TAME Flight 173

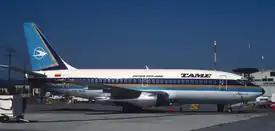
HC-BIG, the aircraft involved in the accident, photographed in May 1981

TAME Flight 173, a Boeing 737-2V2 Advanced operated by Ecuador's national airline TAME, flying on a domestic route from the now-closed Mariscal Sucre International Airport in Quito to Mariscal Lamar International Airport in Cuenca, crashed on 11 July 1983 into a hill during final approach just from its final destination, killing all 119 people on board.